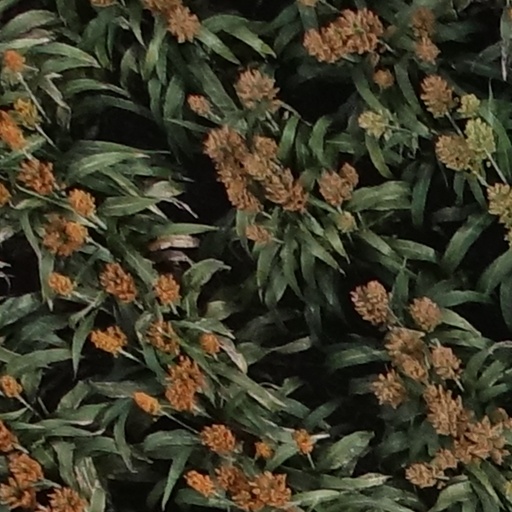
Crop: sorghum